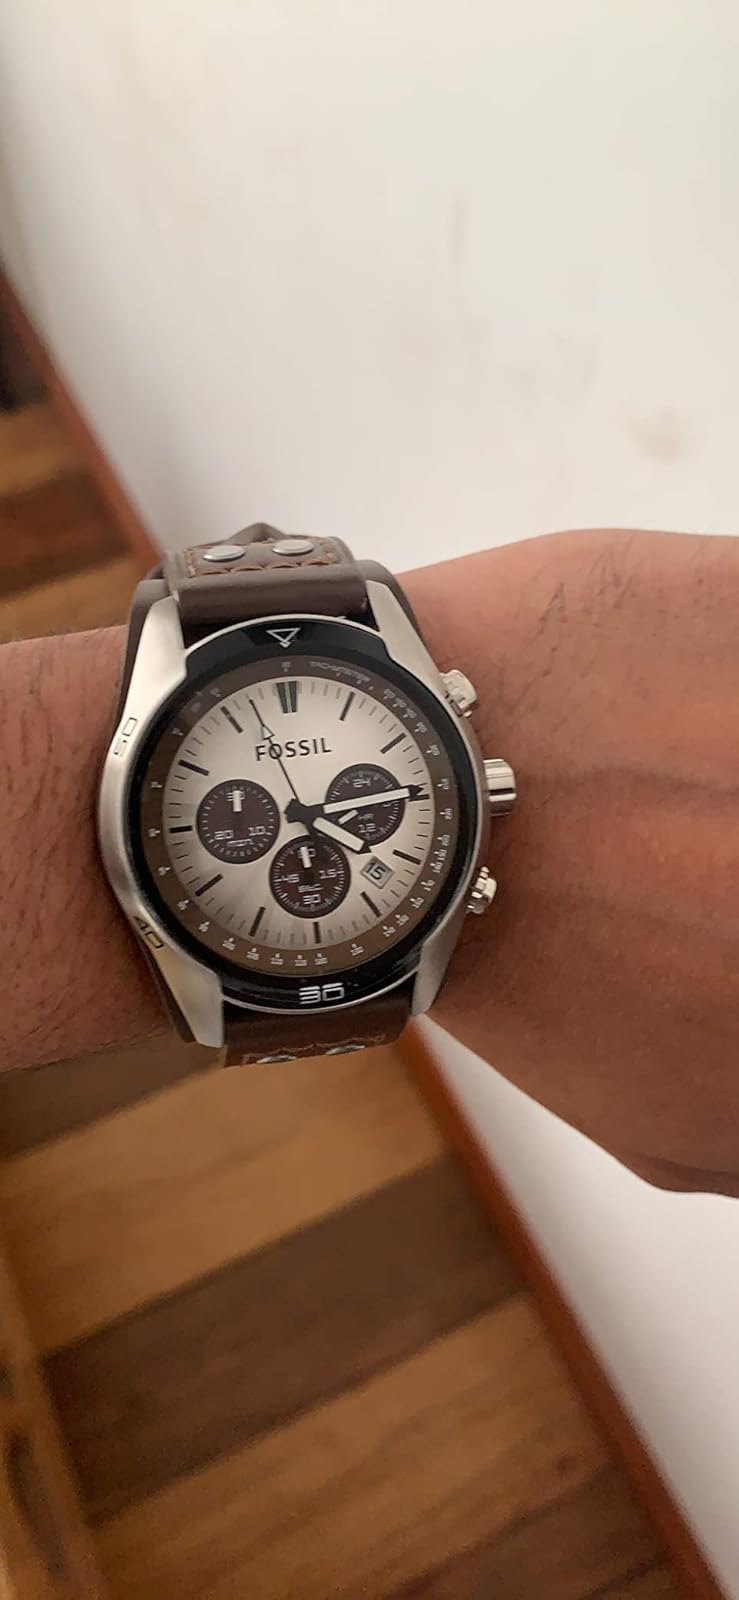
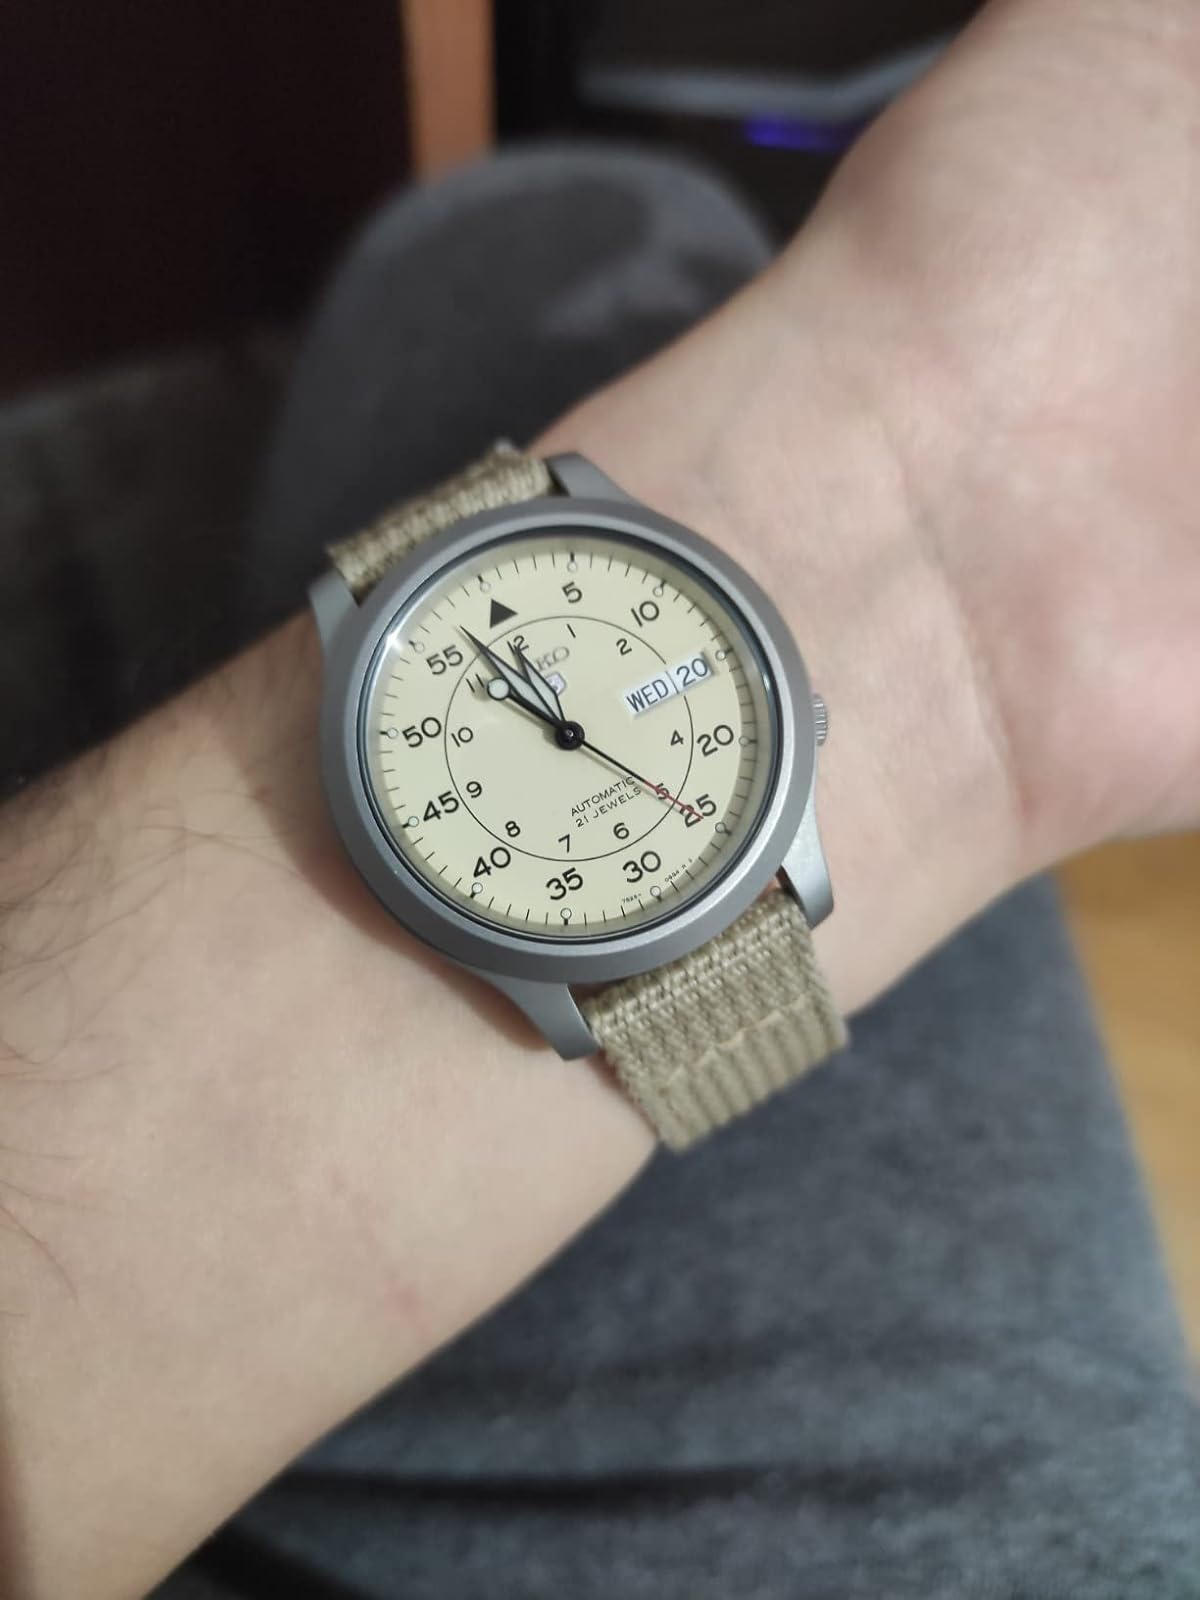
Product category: accessories_watch
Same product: no